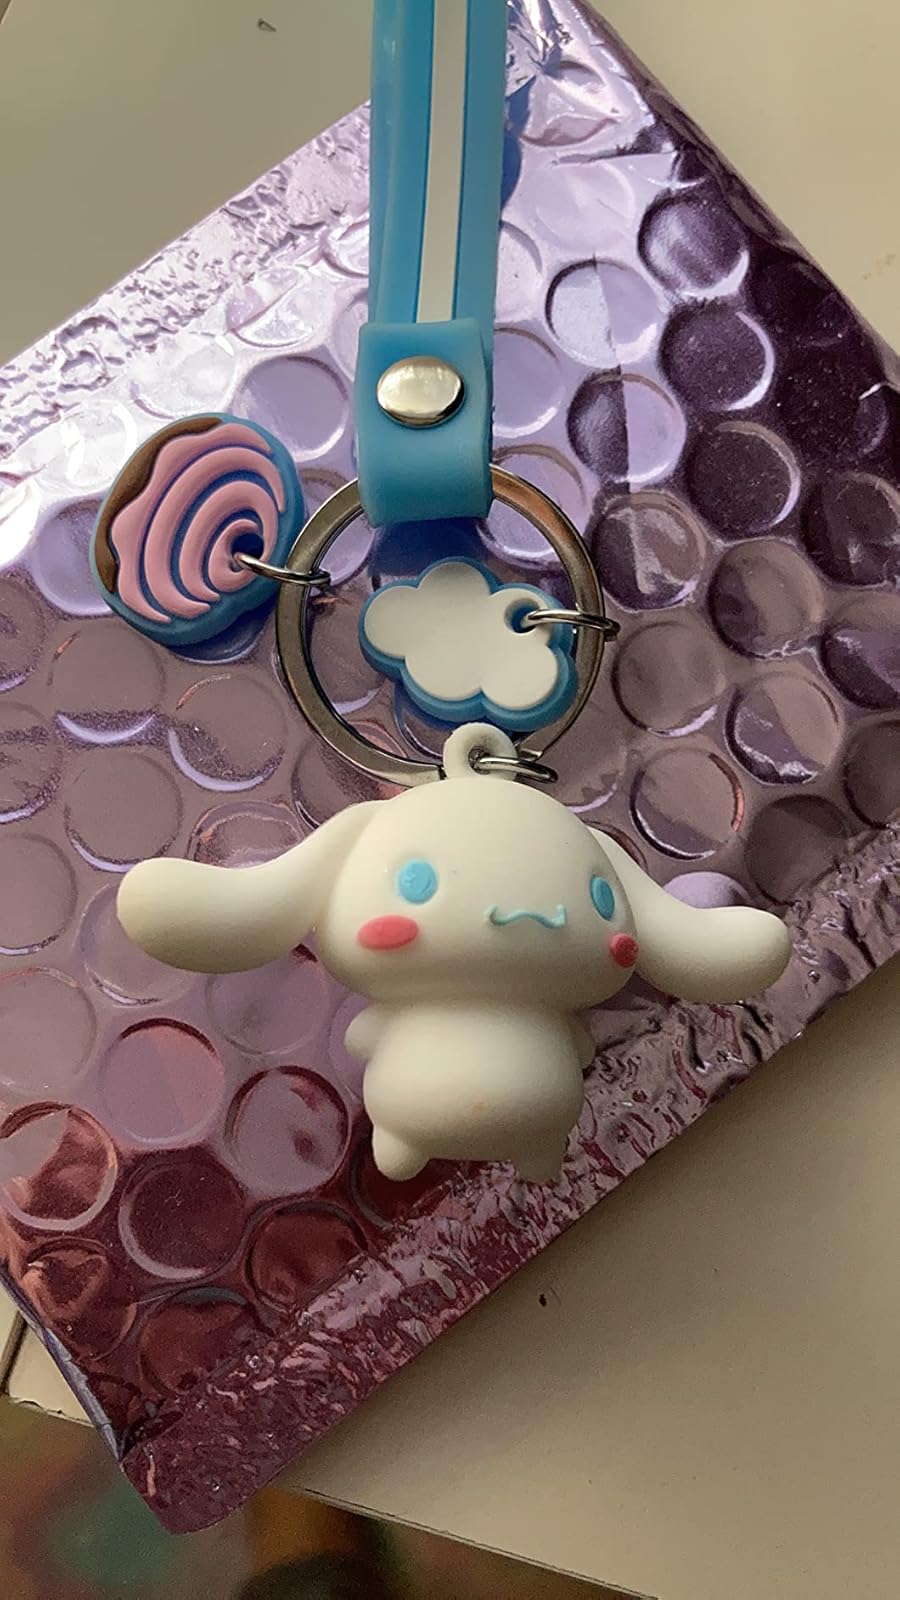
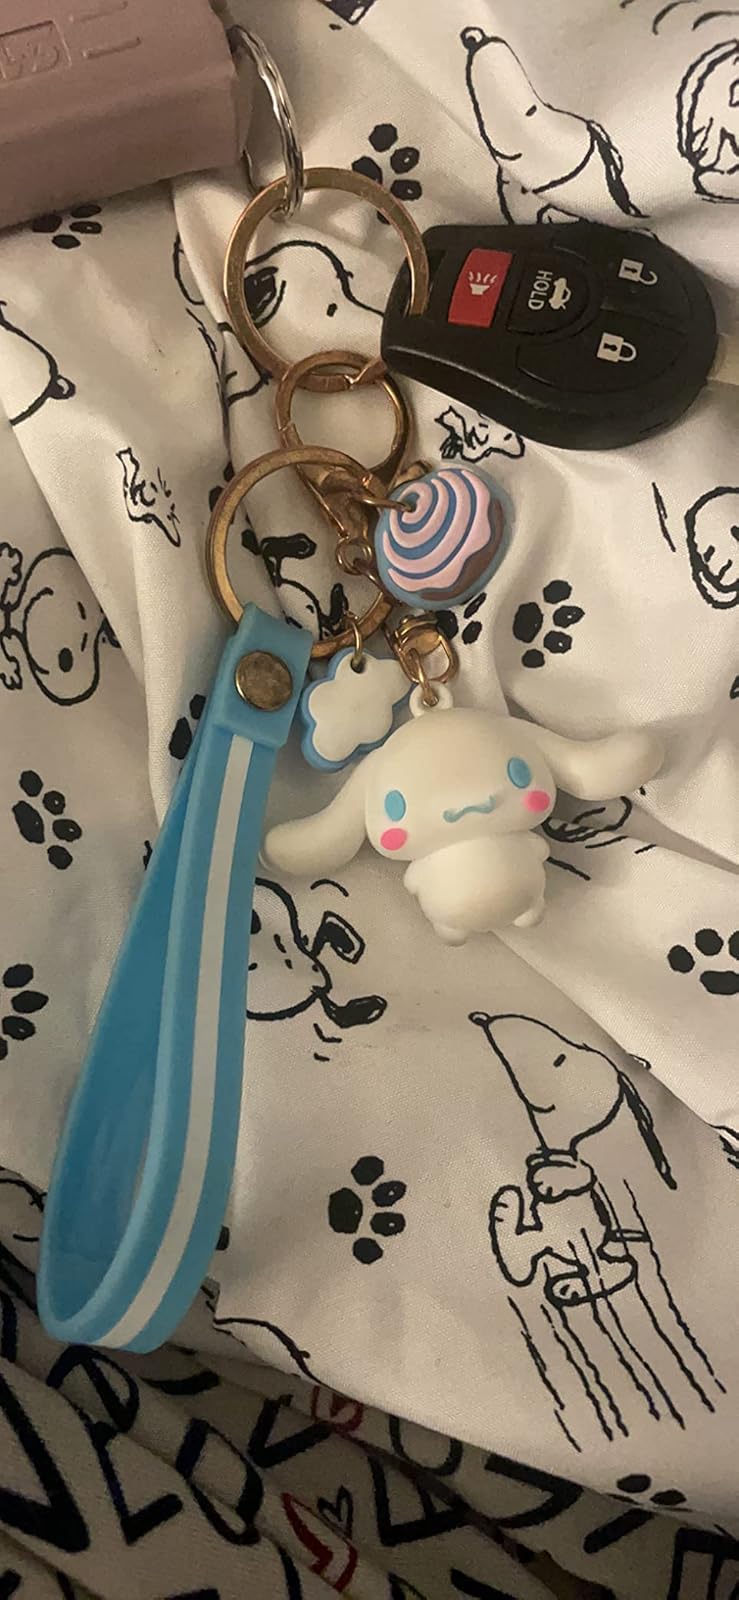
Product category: accessories_keychain
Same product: yes